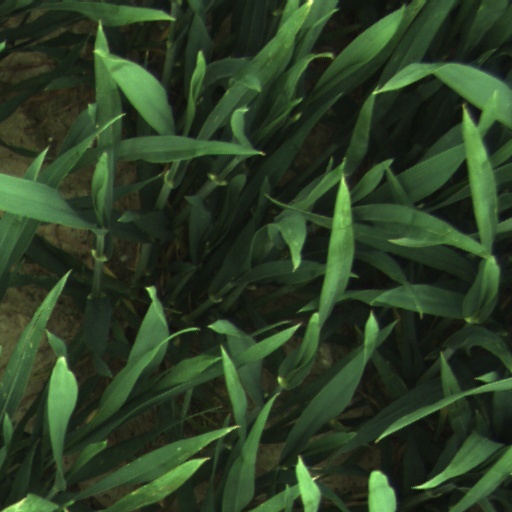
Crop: wheat